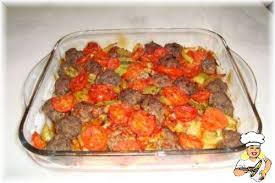
Yemek: izmir_kofte